Sky position (RA, Dec in degrees): 116.345, 18.156
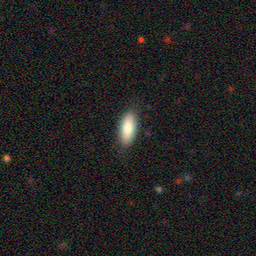
Galaxy morphology: In-between Round Smooth Galaxies